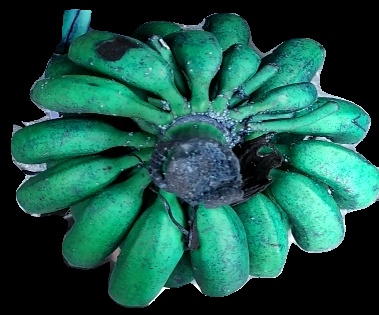
Variety: rasbale
Grade: grade3